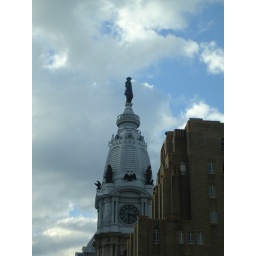
Mr. Penn is watching over us (as are several office workers in the building across the street).